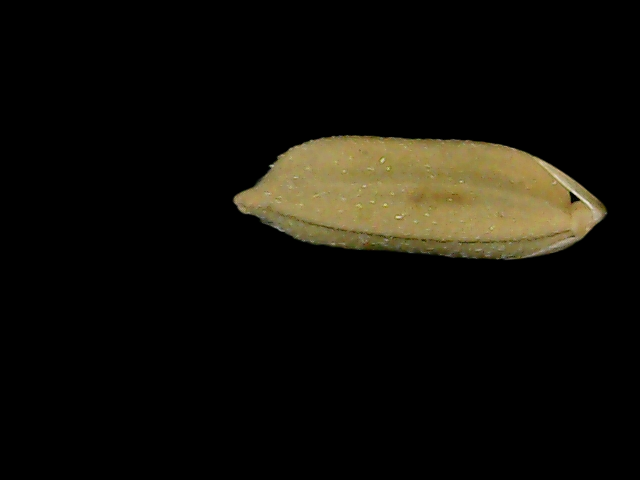
Rice variety: Bd76